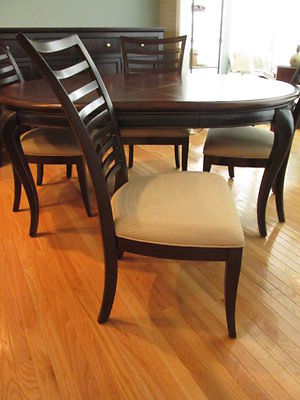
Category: table